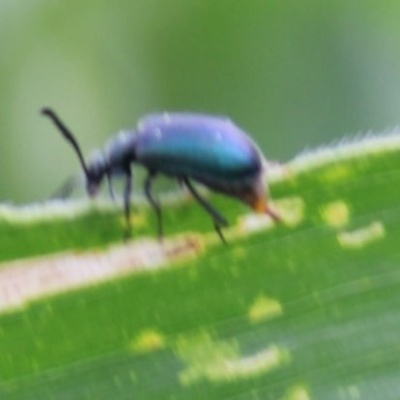
Crop: Maize
Condition: leaf beetle